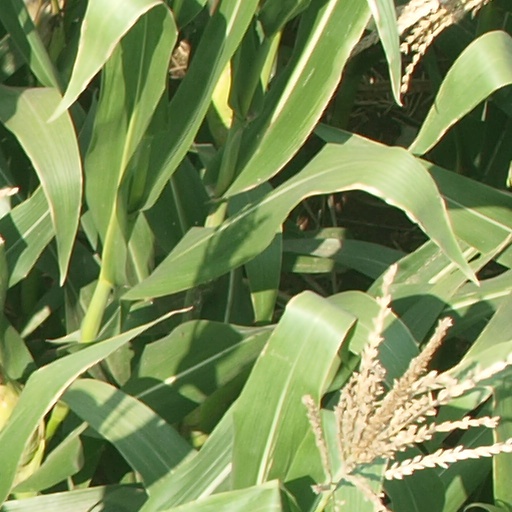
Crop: maize; corn